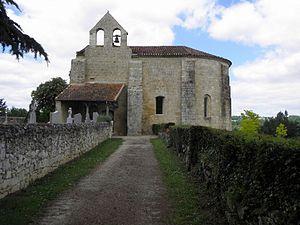
Église Notre-Dame de Vopillon, commun de Beaumont (32). Flanc sud.
Beaumont est une commune française située dans le département du Gers en région Occitanie.
L' église Notre-Dame de Vopillon est une église catholique située à Beaumont, dans le département français du Gers en France.
La liste des églises du Gers recense de manière exhaustive les églises situées dans le département français du Gers.